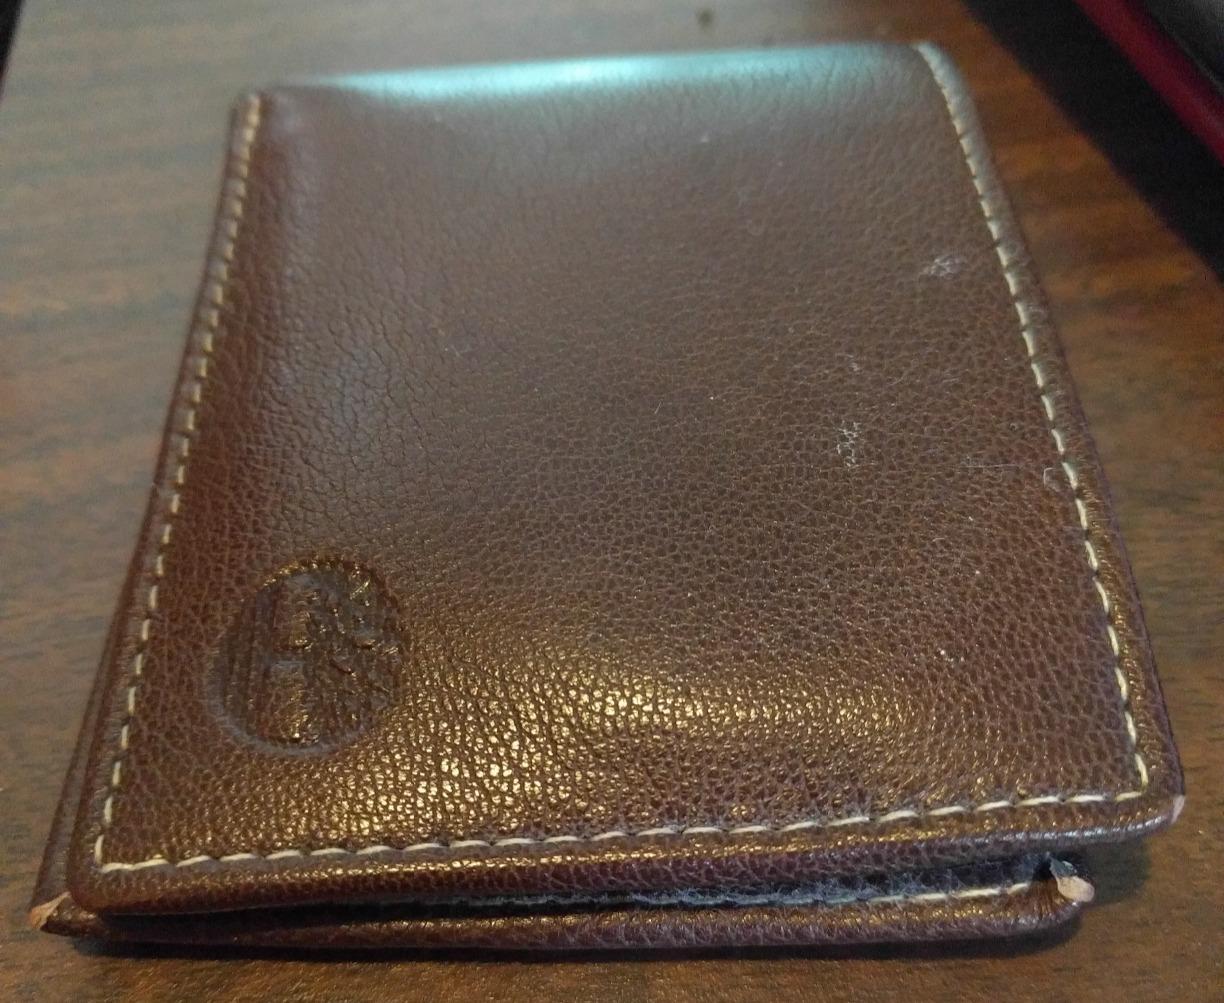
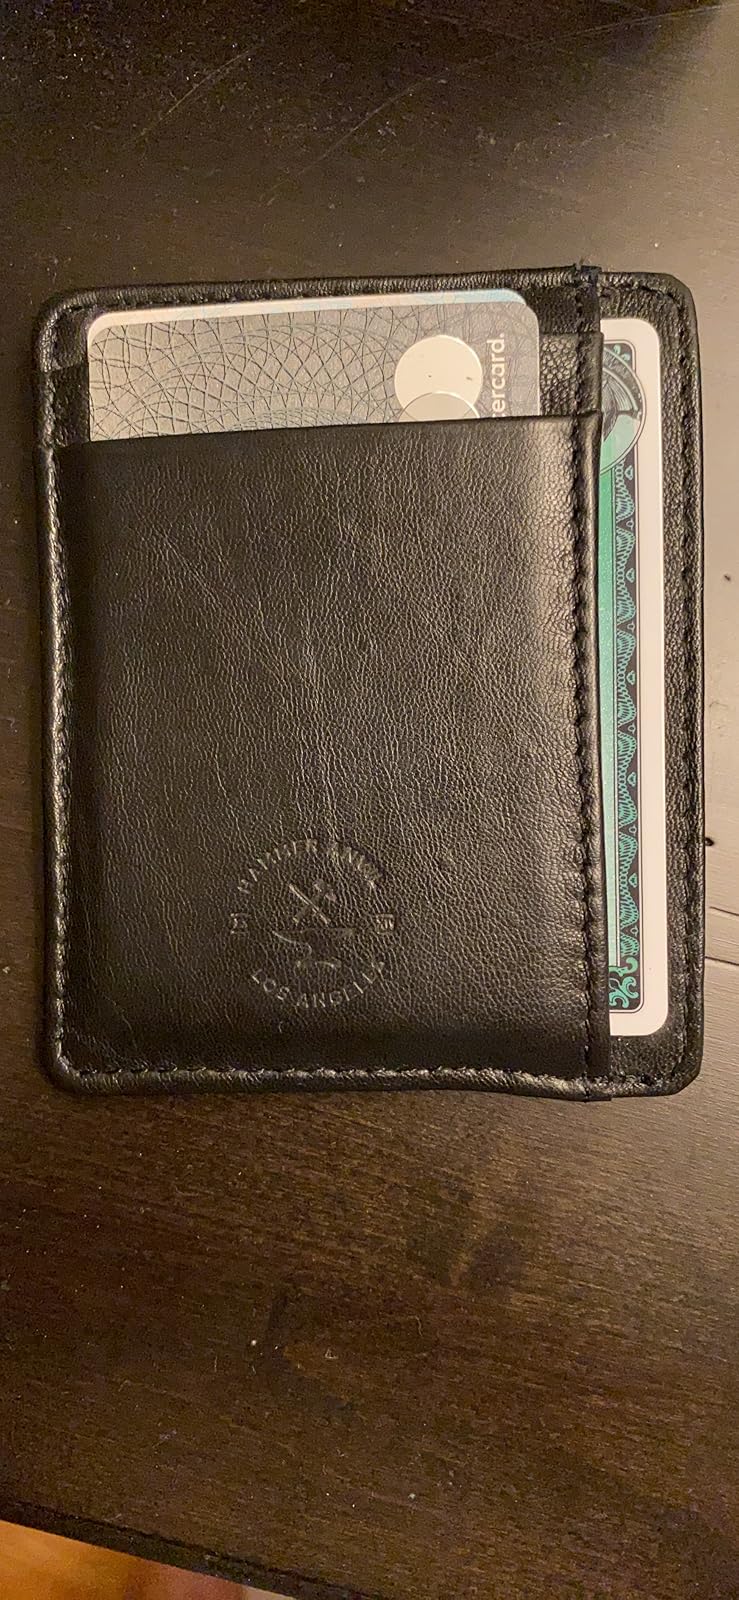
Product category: accessories_wallet
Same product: no